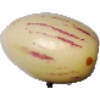
Label: Pepino 1